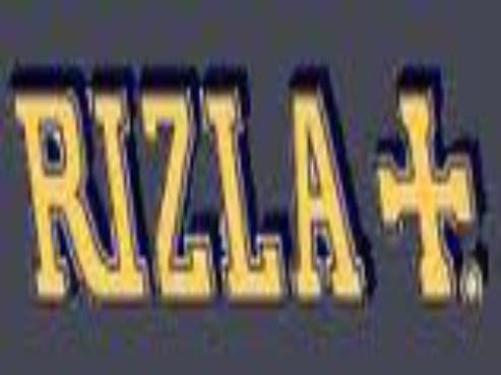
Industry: Necessities